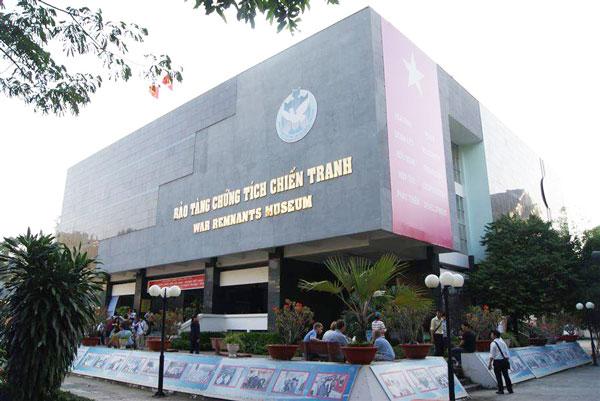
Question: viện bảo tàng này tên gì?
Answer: viện bảo tàng chứng tích chiến tranh